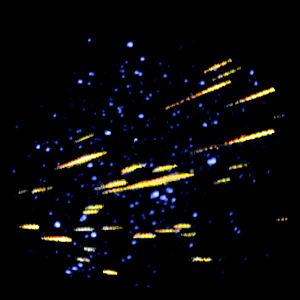
Image de l'explosion de météore Alpha-Monocerotid en 1995. La douche de météore Perseid, d'habitude la douche de météore la plus riche de l'année, atteint un niveau maximal en août. Pour la durée d'une heure, une personne observant un ciel clair d'un emplacement sombre pourrait voir bien 50-100 météores. Les météores sont en réalité les pièces de roche (rock) d'une comète et continuent à l'orbite autour du Soleil. La Terre voyage par les débris de comète dans son orbite. Comme les petites pièces entrent dans l'Atmosphère de la terre, la friction cause qu'ils brûlent en haut.
La bande 70 MHz désignée aussi par sa longueur d'onde, 4 mètres, est une bande du service radioamateur destinée à établir des radiocommunications de loisir. Cette bande est utilisable en permanence pour le trafic radio local. Cette bande est utilisable sporadiquement pour le trafic radio à grande distance.
La bande des très hautes fréquences est la partie du spectre radioélectrique s'étendant de 30 MHz à 300 MHz, soit respectivement, de 10 à 1 m de longueur d'onde électromagnétique.
La bande 144 MHz, désignée aussi par sa longueur d'onde, 2 mètres, est une bande du service radioamateur destinée à établir des radiocommunications de loisir. Cette bande est utilisable en permanence pour le trafic radio local et régional. Elle est très utilisée surtout pour le trafic via relais. Cette bande est utilisable sporadiquement pour le trafic radio à grande distance.
La bande 50 MHz désignée aussi par sa longueur d'onde, 6 mètres, est une bande pour radioamateurs. Cette bande est utilisable en permanence pour le trafic radio local et régional, et sporadiquement pour le trafic radio à grande distance.
La bande 40 MHz désignée aussi par sa longueur d'onde, 8 mètres, est une bande pour radioamateurs. Cette bande est utilisable en permanence pour le trafic radio local et régional, et sporadiquement pour le trafic radio à grande distance.